Reynolds number

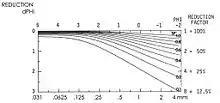
The Brezina equation

The Reynolds number can be defined for several different situations where a fluid is in relative motion to a surface. These definitions generally include the fluid properties of density and viscosity, plus a velocity and a characteristic length or characteristic dimension (L in the above equation). This dimension is a matter of convention—for example radius and diameter are equally valid to describe spheres or circles, but one is chosen by convention. For aircraft or ships, the length or width can be used. For flow in a pipe, or for a sphere moving in a fluid, the internal diameter is generally used today. Other shapes such as rectangular pipes or non-spherical objects have an "equivalent diameter" defined. For fluids of variable density such as compressible gases or fluids of variable viscosity such as non-Newtonian fluids, special rules apply. The velocity may also be a matter of convention in some circumstances, notably stirred vessels.